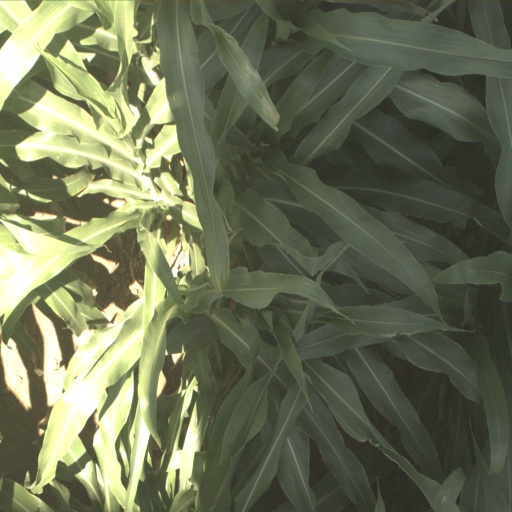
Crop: sorghum